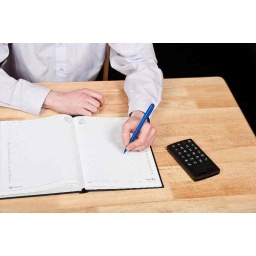
male in his 30's in shirt on black back drop